Signal generator

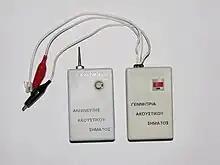
A pitch generator and a probe for locating a specific pair of wires amongst many, for example in a punch block.

In addition to the above general-purpose devices, there are several classes of signal generators designed for specific applications.